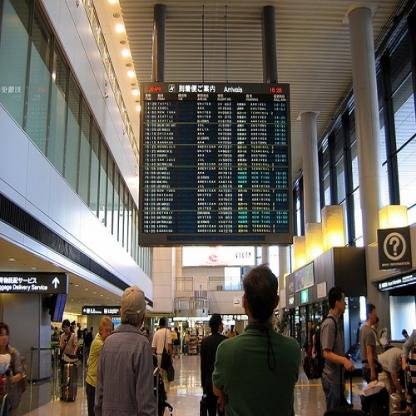
Scene: Indoor